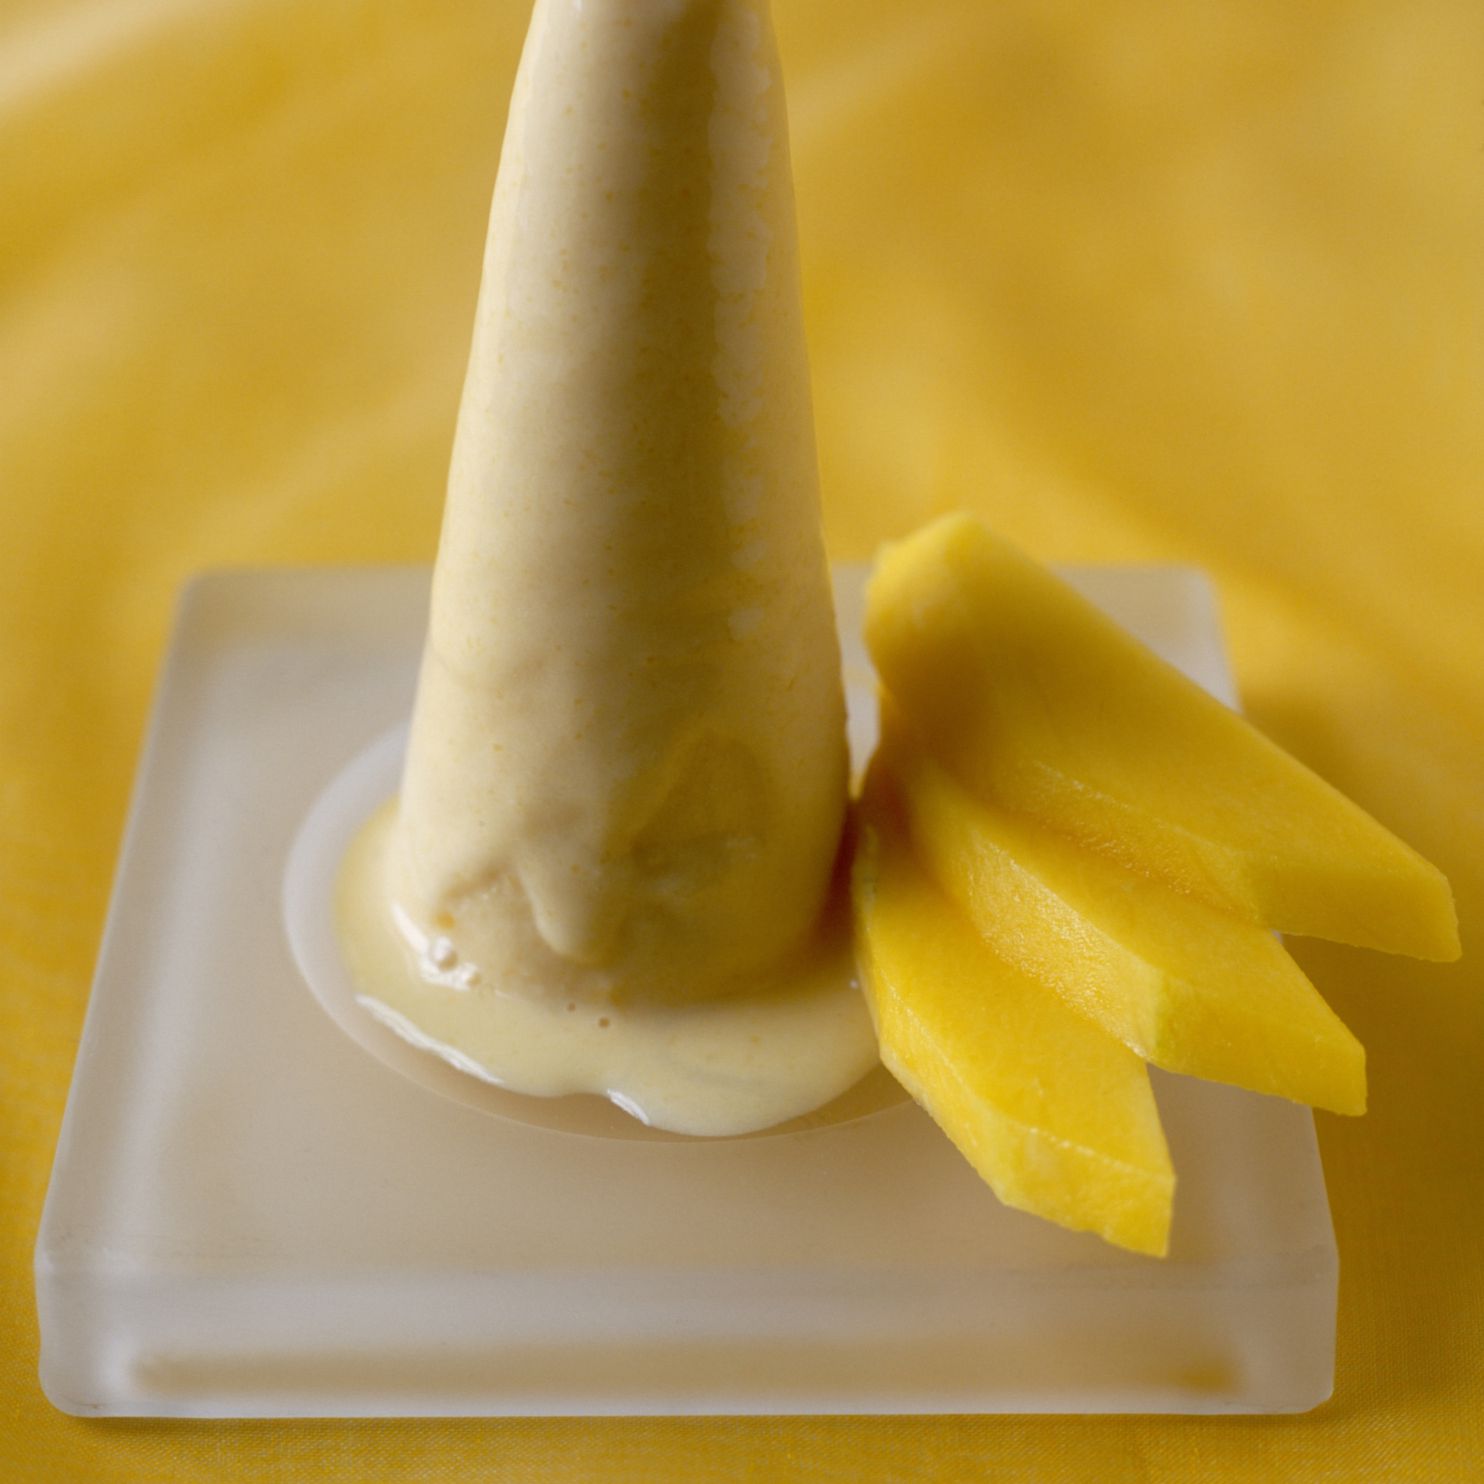
Dish: kulfi